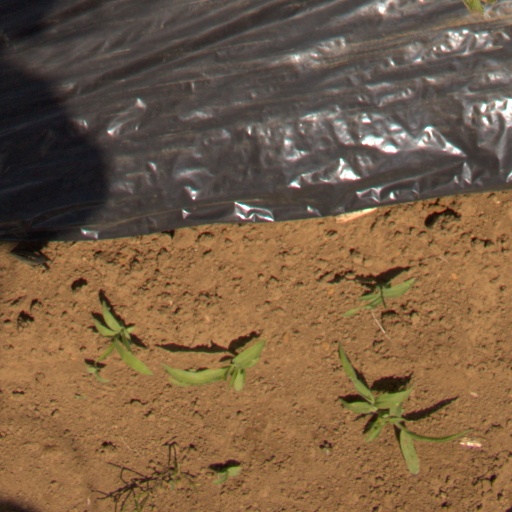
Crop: Jerusalem artichoke